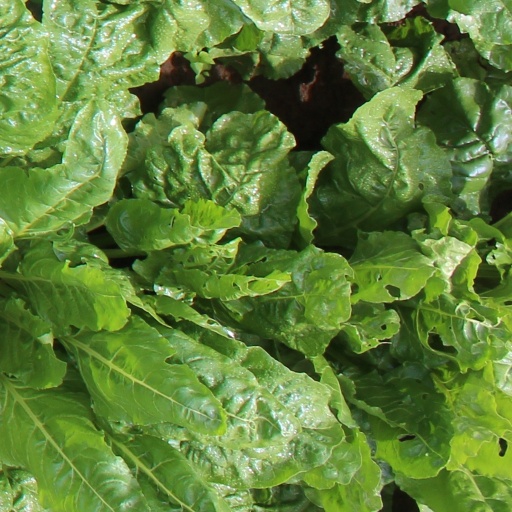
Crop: sugar beet